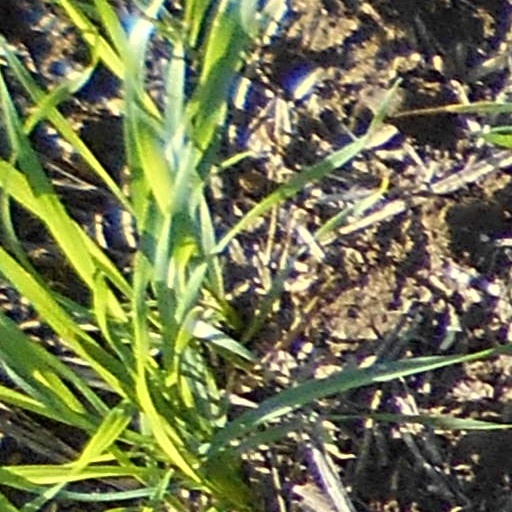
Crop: wheat